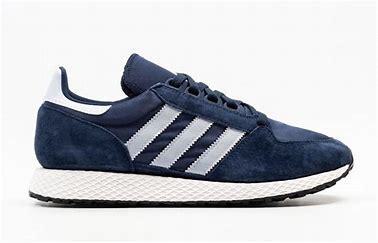
Brand: Adidas
Model: Forest Grove